Megan Edwards

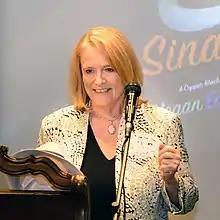
Megan Edwards

Edwards was born in Great Lakes, Illinois, near North Chicago, December 17, 1952. She graduated with a BA from Scripps College in classics and an MA in education from Claremont Graduate University, after which she worked in Germany, Greece, California, Texas, and Nevada, as a teacher and also a school principal. She was also a columnist (1993–1998) for the "Pasadena Weekly" and a contributing writer (2000–2001) for the "Las Vegas Weekly".